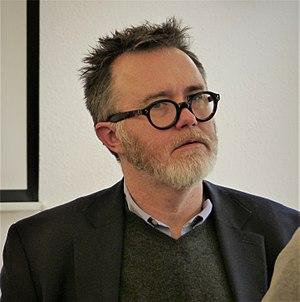
Rod Dreher est un journaliste et écrivain américain. Il est éditorialiste à l'American Conservative.